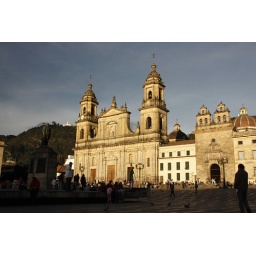
Bogota historic city center impressions (13) - church and mountain in the background